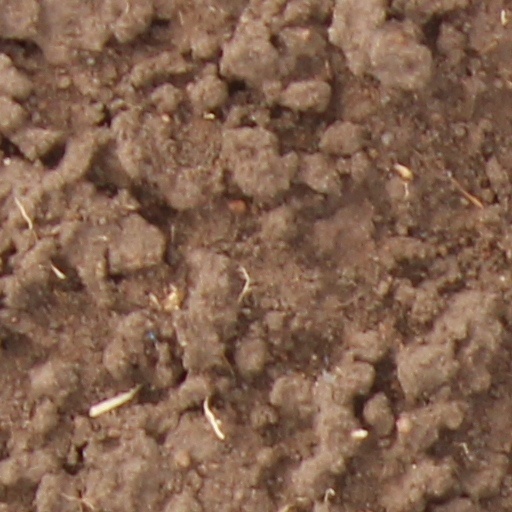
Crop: wheat